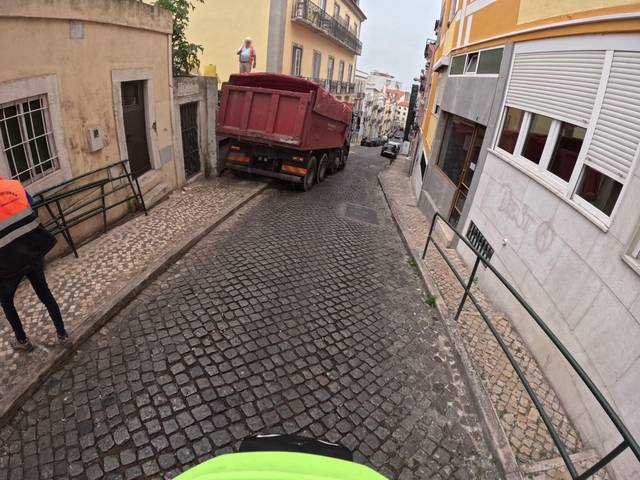
Region: Portugal
Coordinates: 38.717, -9.129